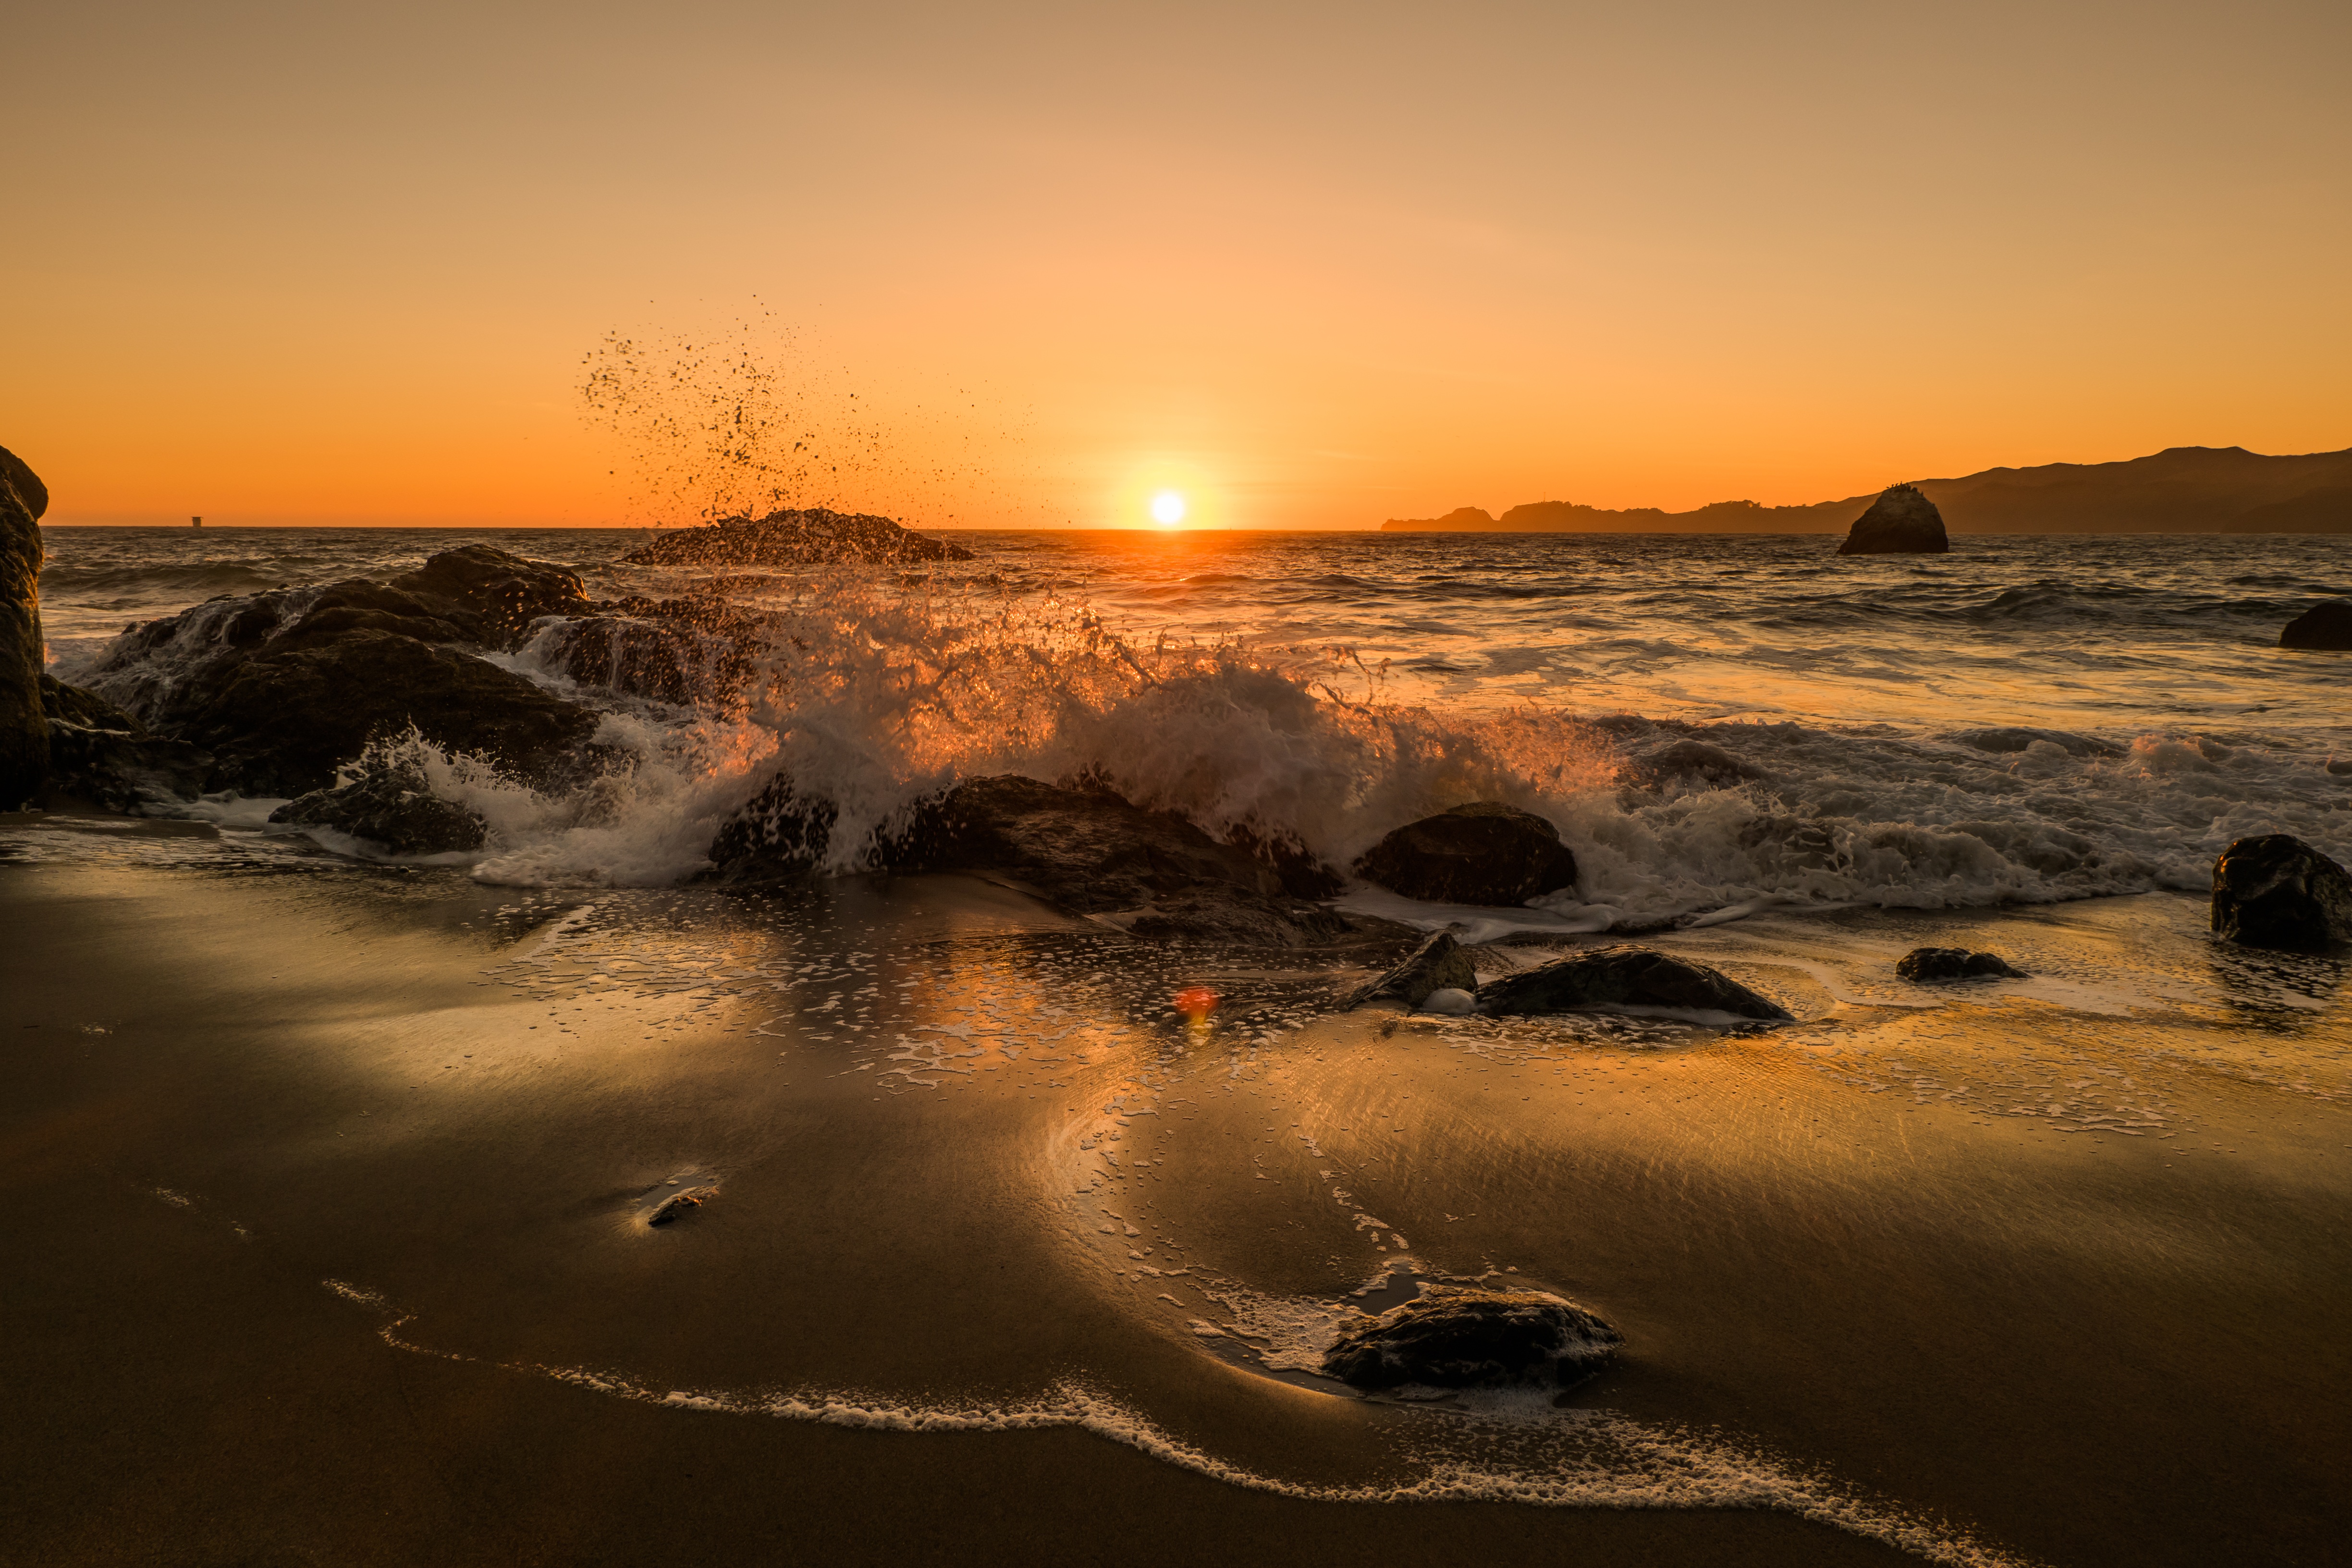
beach, sea, coast, sand, rock, ocean, horizon, cloud, sun, sunrise, sunset, sunlight, morning, shore, wave, dawn, dusk, evening, reflection, bay, body of water, afterglow, last light, wind wave